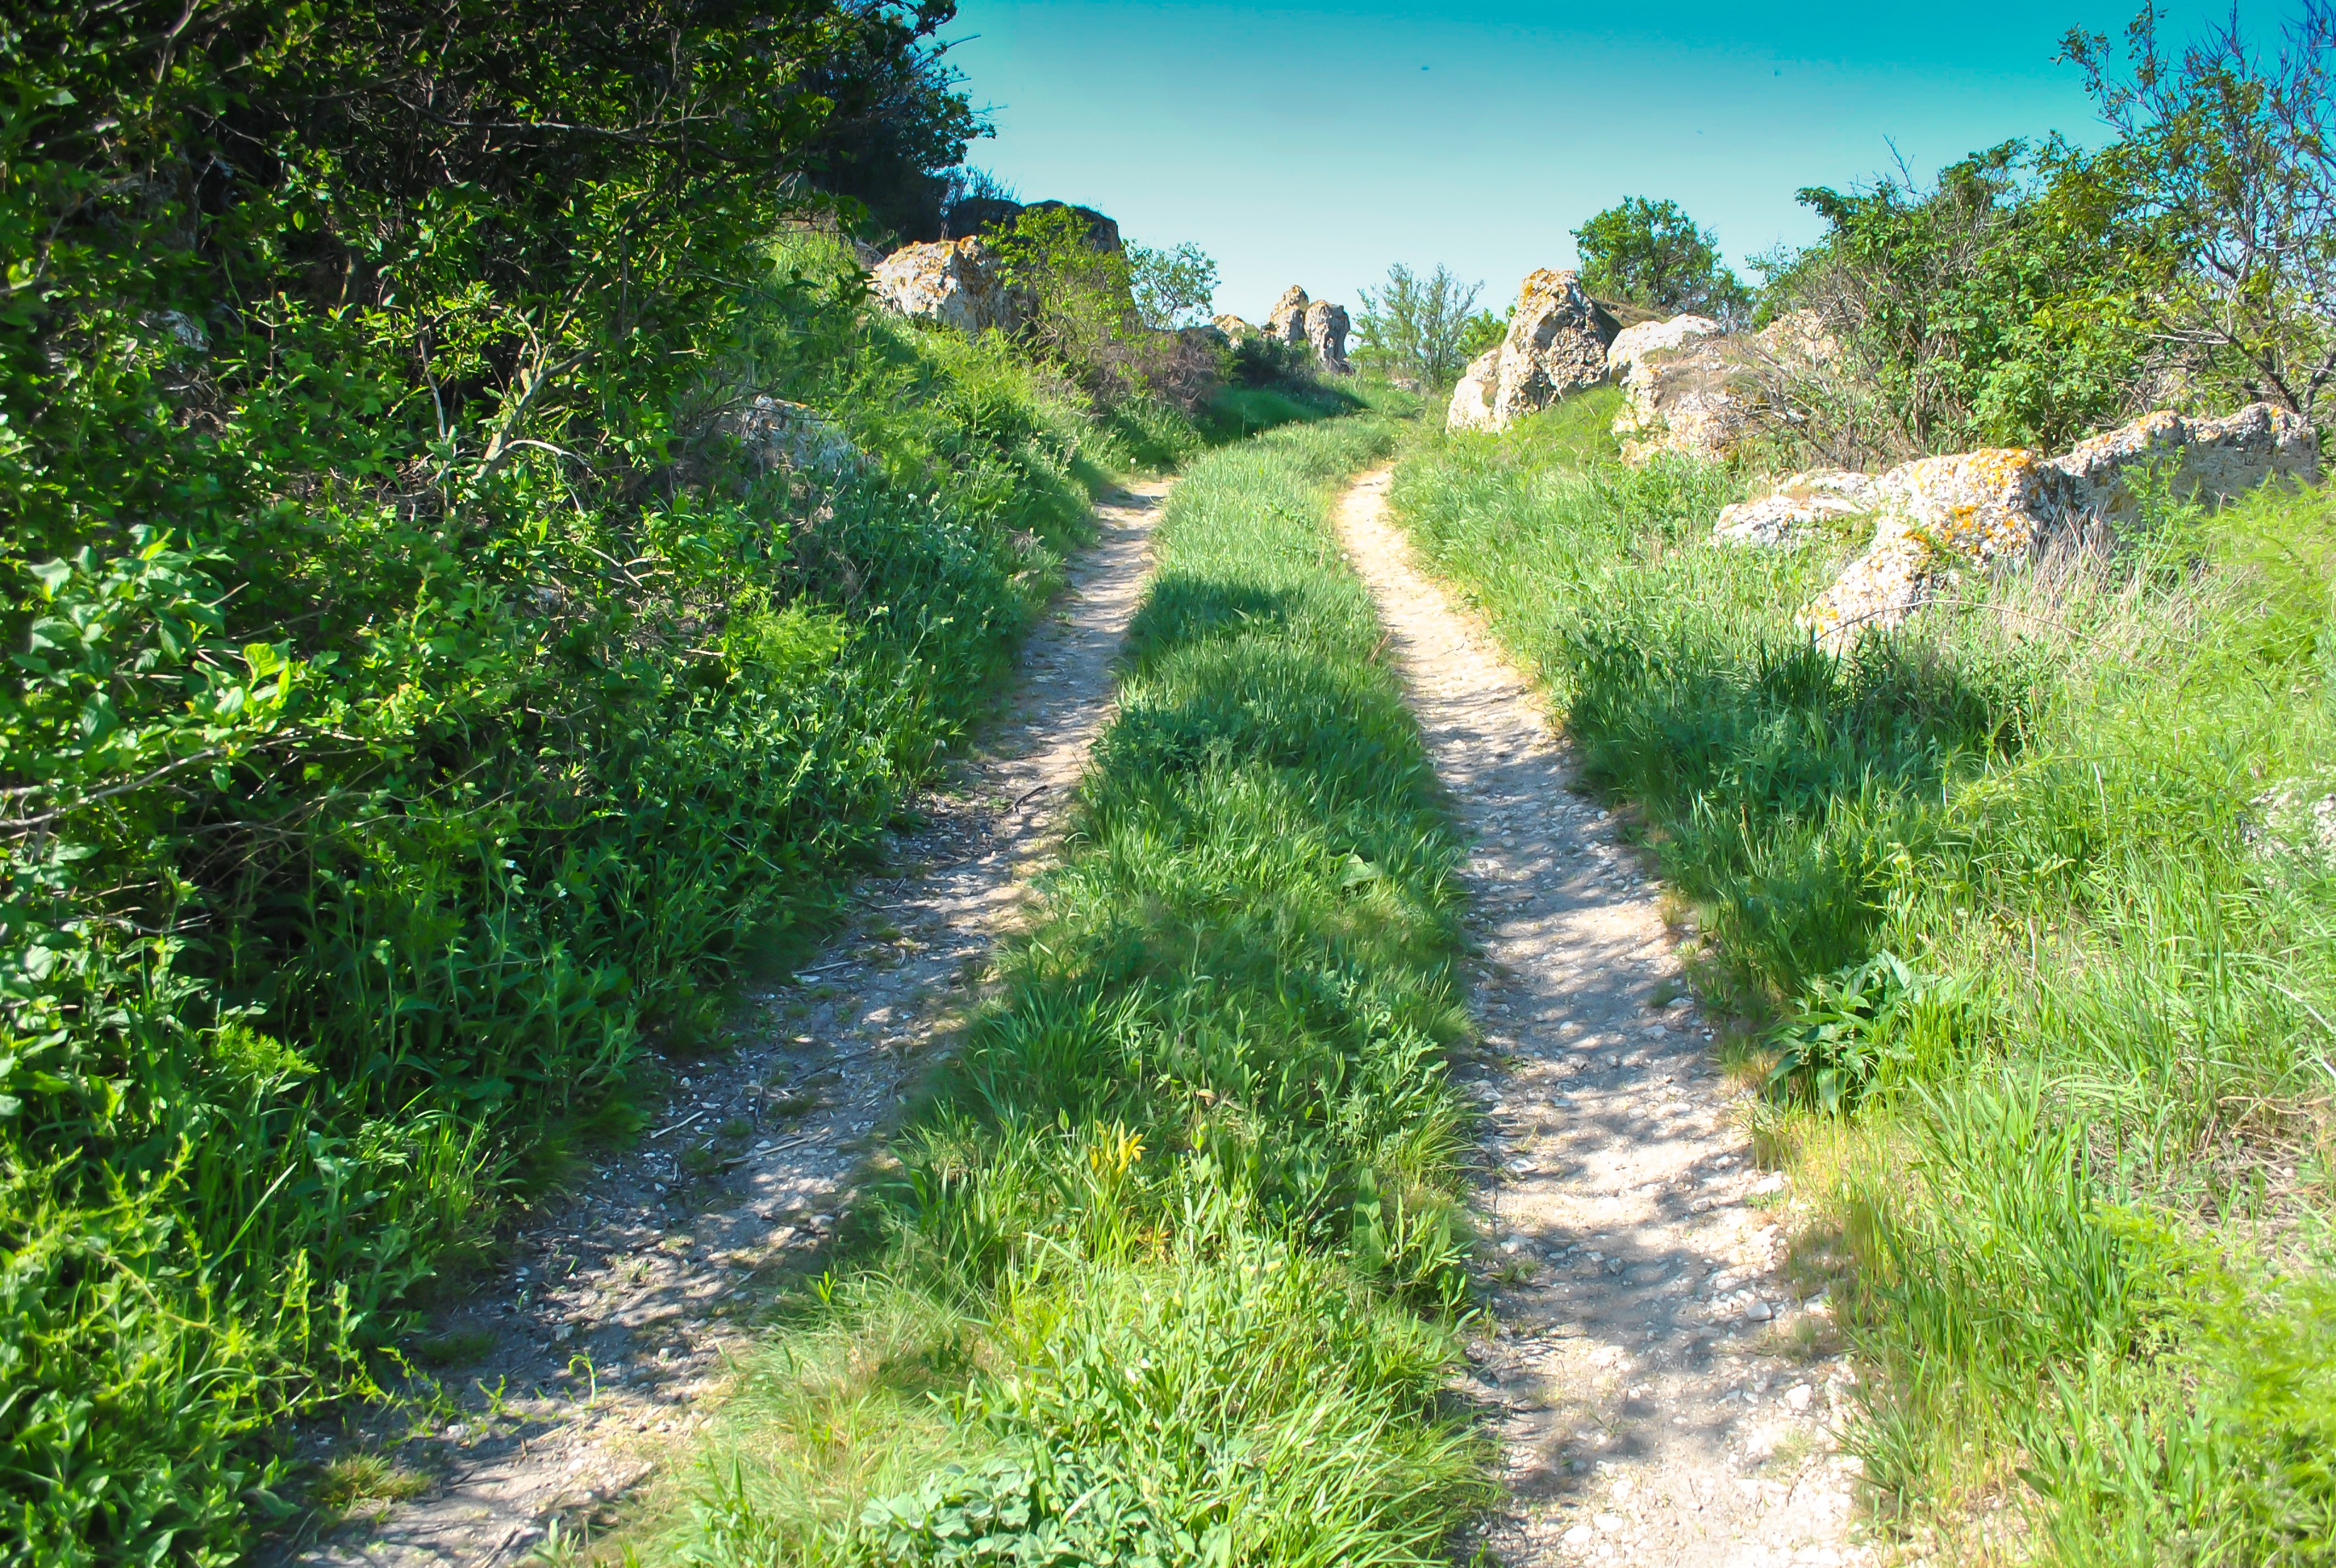
nature, forest, path, grass, road, trail, meadow, flower, valley, agriculture, waterway, mountains, vegetation, shrub, ecosystem, forest road, rural area